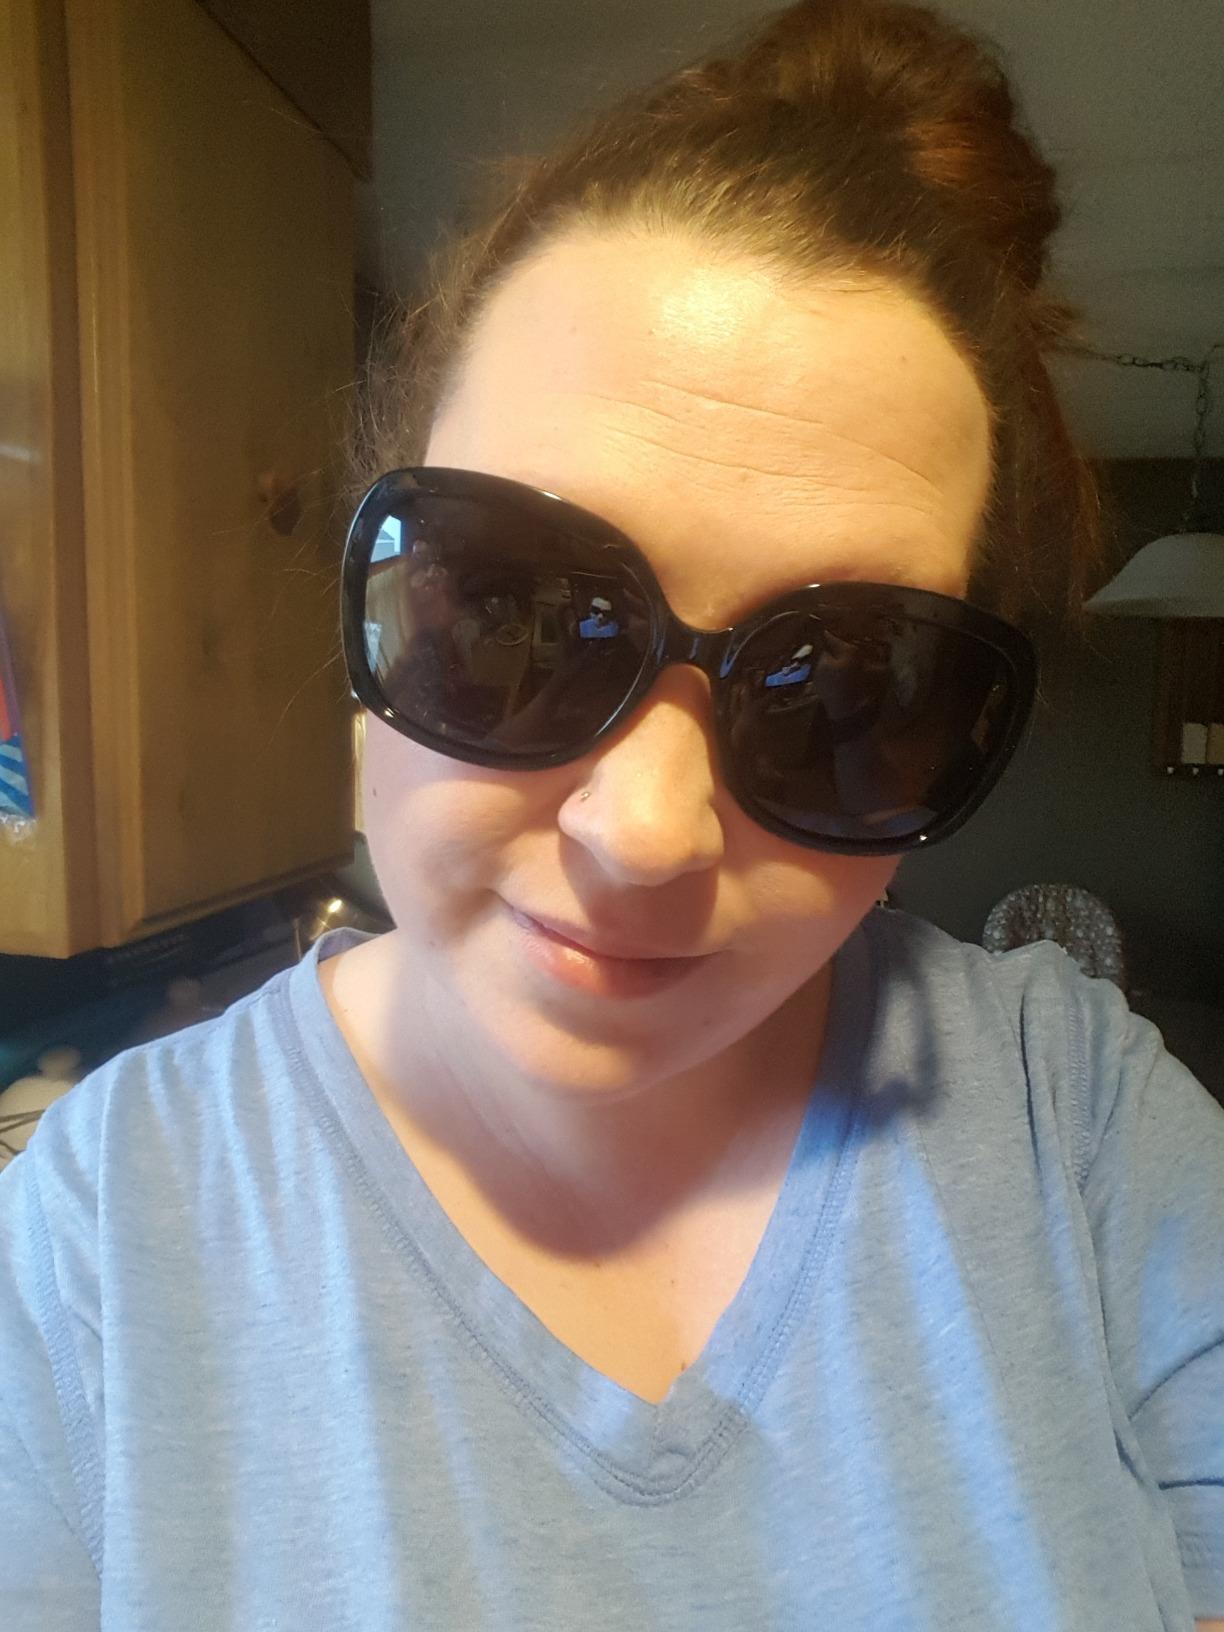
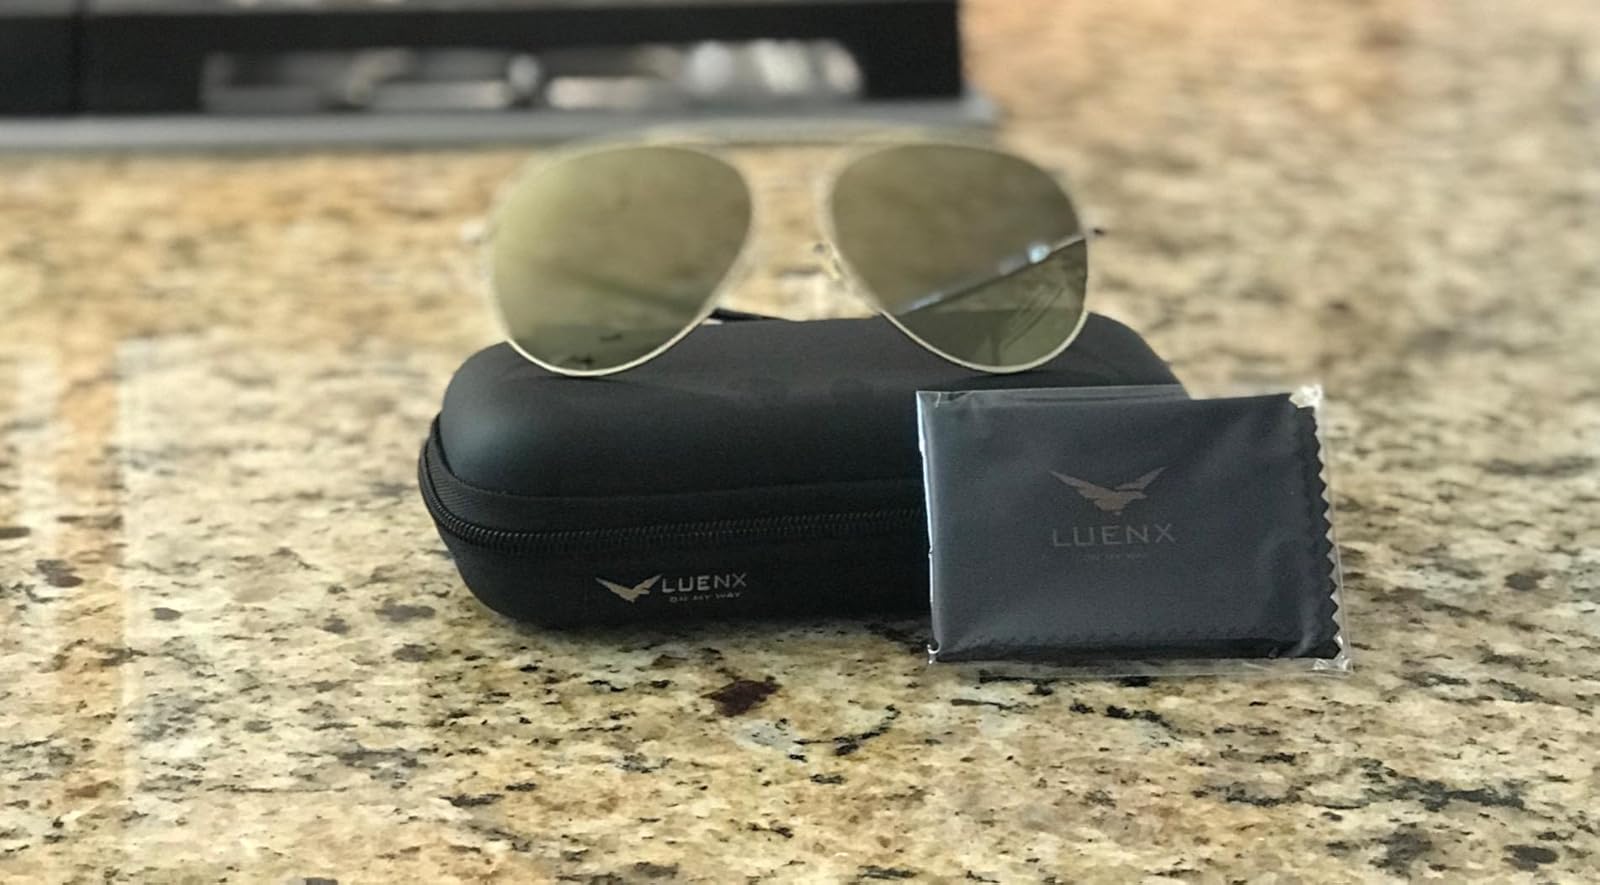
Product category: accessories_sunglasses
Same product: no